George Hurley

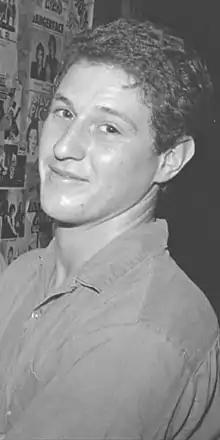
Hurley in 1982

George Hurley (born September 4, 1958) is a drummer noted for his work with Minutemen and fIREHOSE.